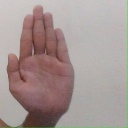
अक्षर: ध